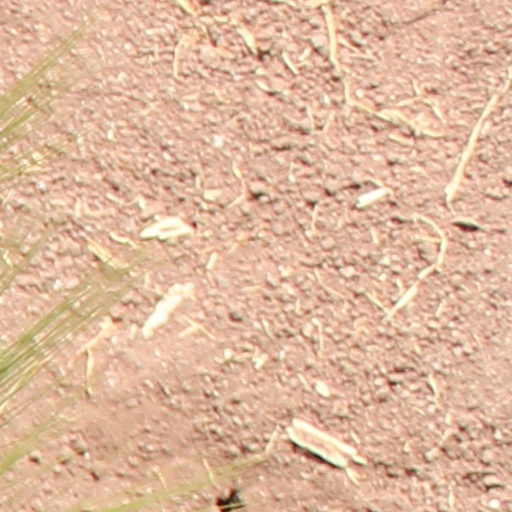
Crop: wheat